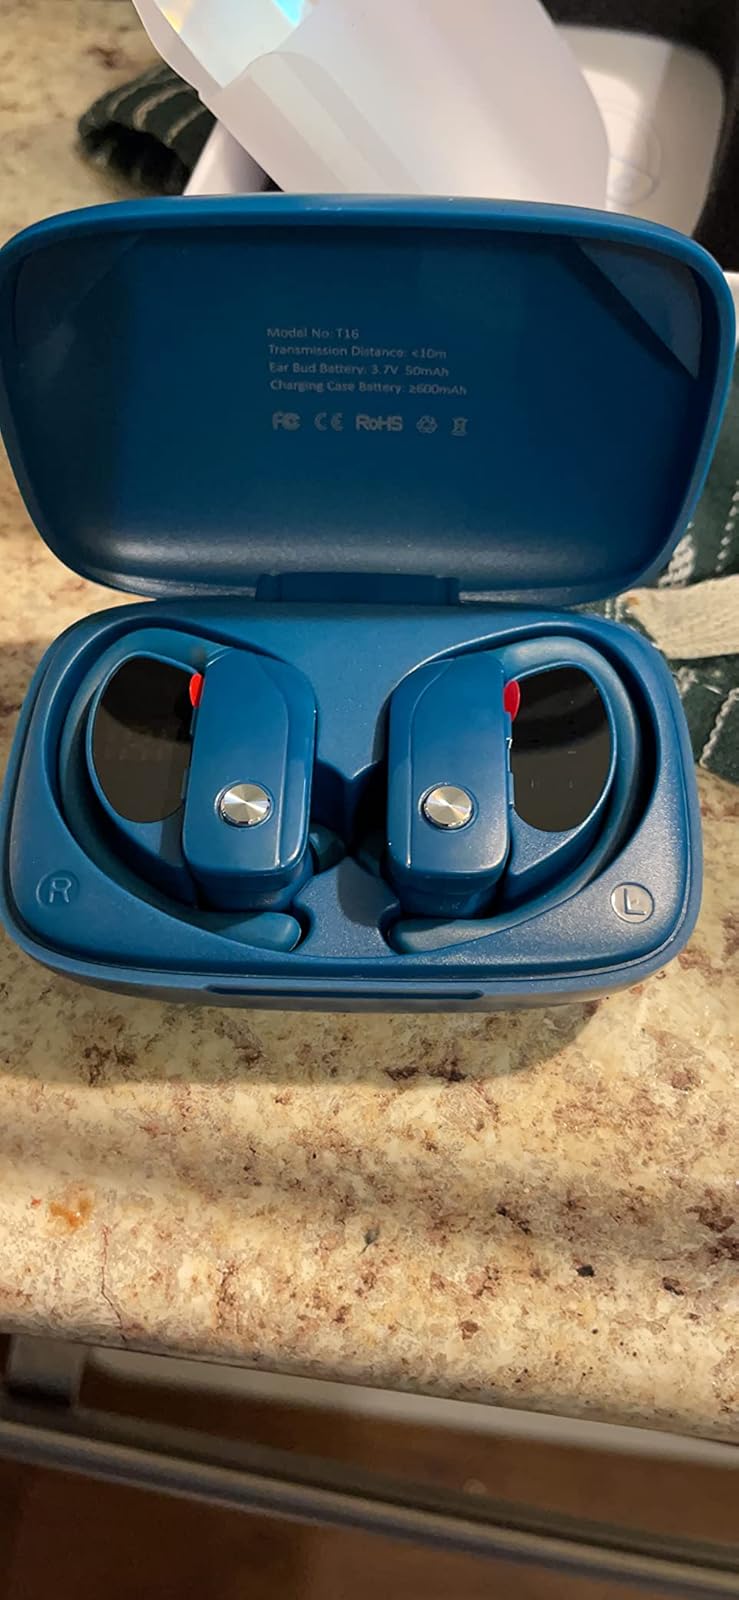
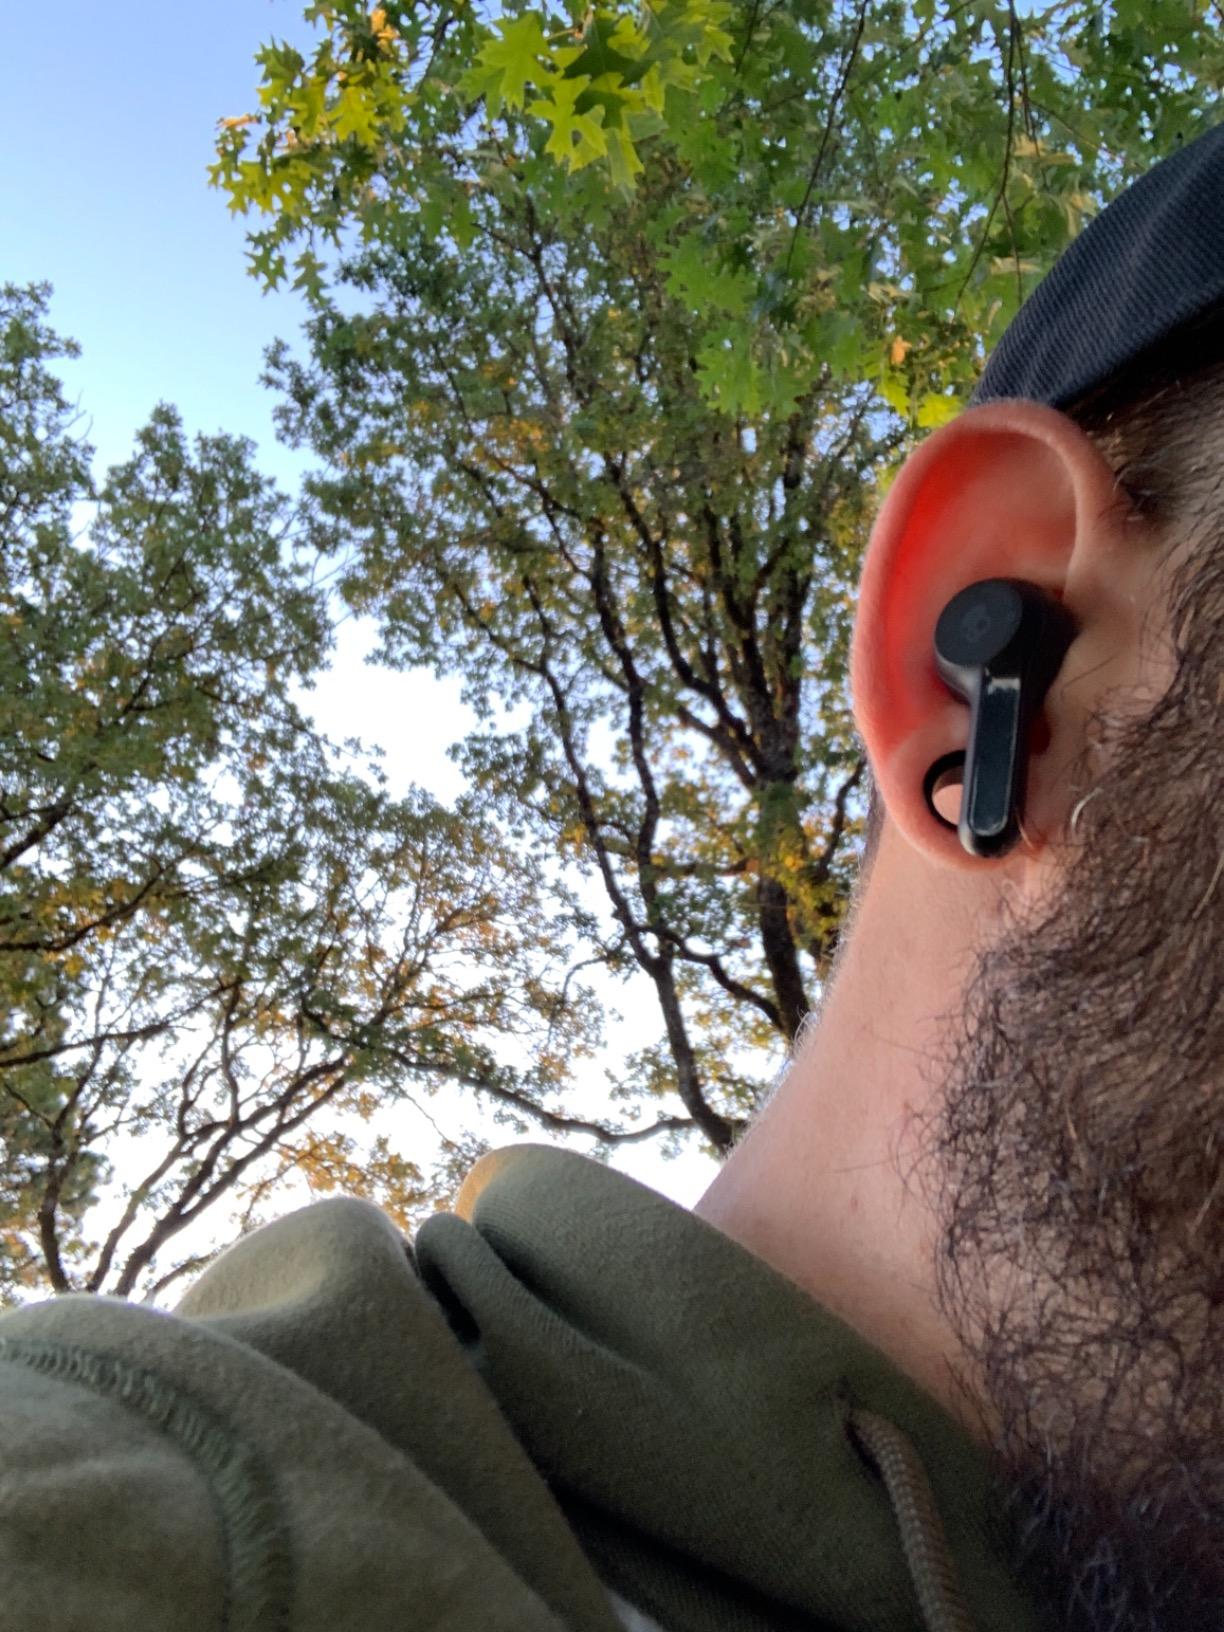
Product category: earbuds
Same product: no